Canadian Military Pattern truck

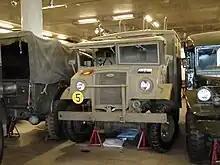
Ford F15A with opened windscreen panel on driver side

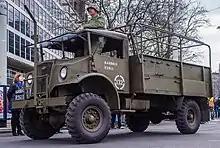
Chevrolet C60L formerly of the Netherlands Marine Corps.

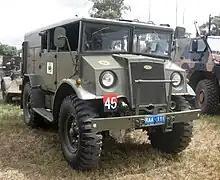
Ford Australia CMP "Blitz" Field Artillery Tractor (FAT) at the National Military Vehicle Museum

Canadian factories produced around 850,000 vehicles in World War II, including some 50,000 armoured vehicles, self-propelled guns, and tanks. But of greater significance was the much larger number – more than 800,000 units – of trucks and light wheeled vehicles, produced by Ford, General Motors, and Chrysler of Canada. Thanks to a large pre-war automotive sector, Canada's great wartime achievement was to build more military trucks than the main Axis nations – Germany, Italy, and Japan – combined, matching the demands of mobile warfare in the age of blitzkrieg.